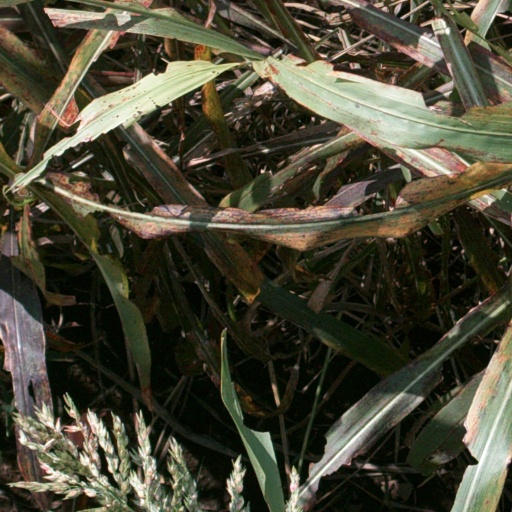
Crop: sorghum